Angereds Teater

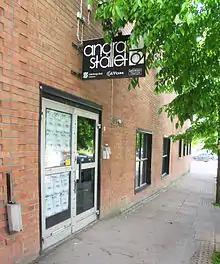
Angereds Teater

Angereds Teater is a theater and actors workshop located at Kulturhuset Blå Stället in the Angered suburb of Gothenburg, Sweden.